Gregório Lopes

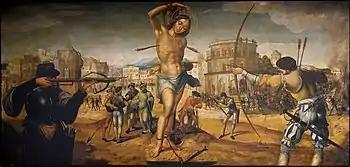
Martyrdom of St Sebastian by Gregório Lopes. This painting was originally executed for the Round Church of the Convent of Christ in Tomar (c.1536). National Museum of Ancient Art, Lisbon

Gregório Lopes ("c." 1490 – 1550) was one of the most important Renaissance painters from Portugal.